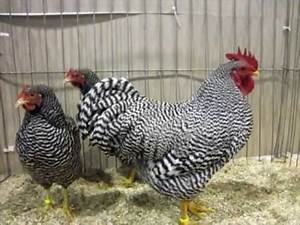
Label: gallina